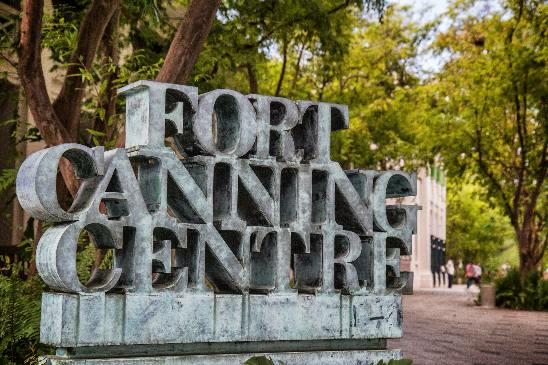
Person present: No